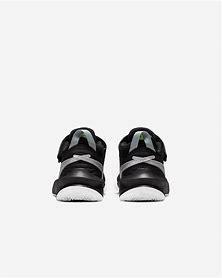
Brand: Nike
Model: Team Hustle D 10